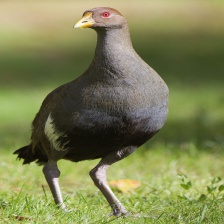
Species: TASMANIAN HEN
Scientific name: TRIBONYX MORTIERII
ImageNet parent category: european_gallinule